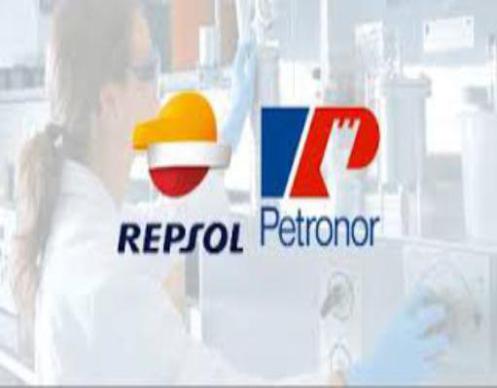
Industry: Clothes